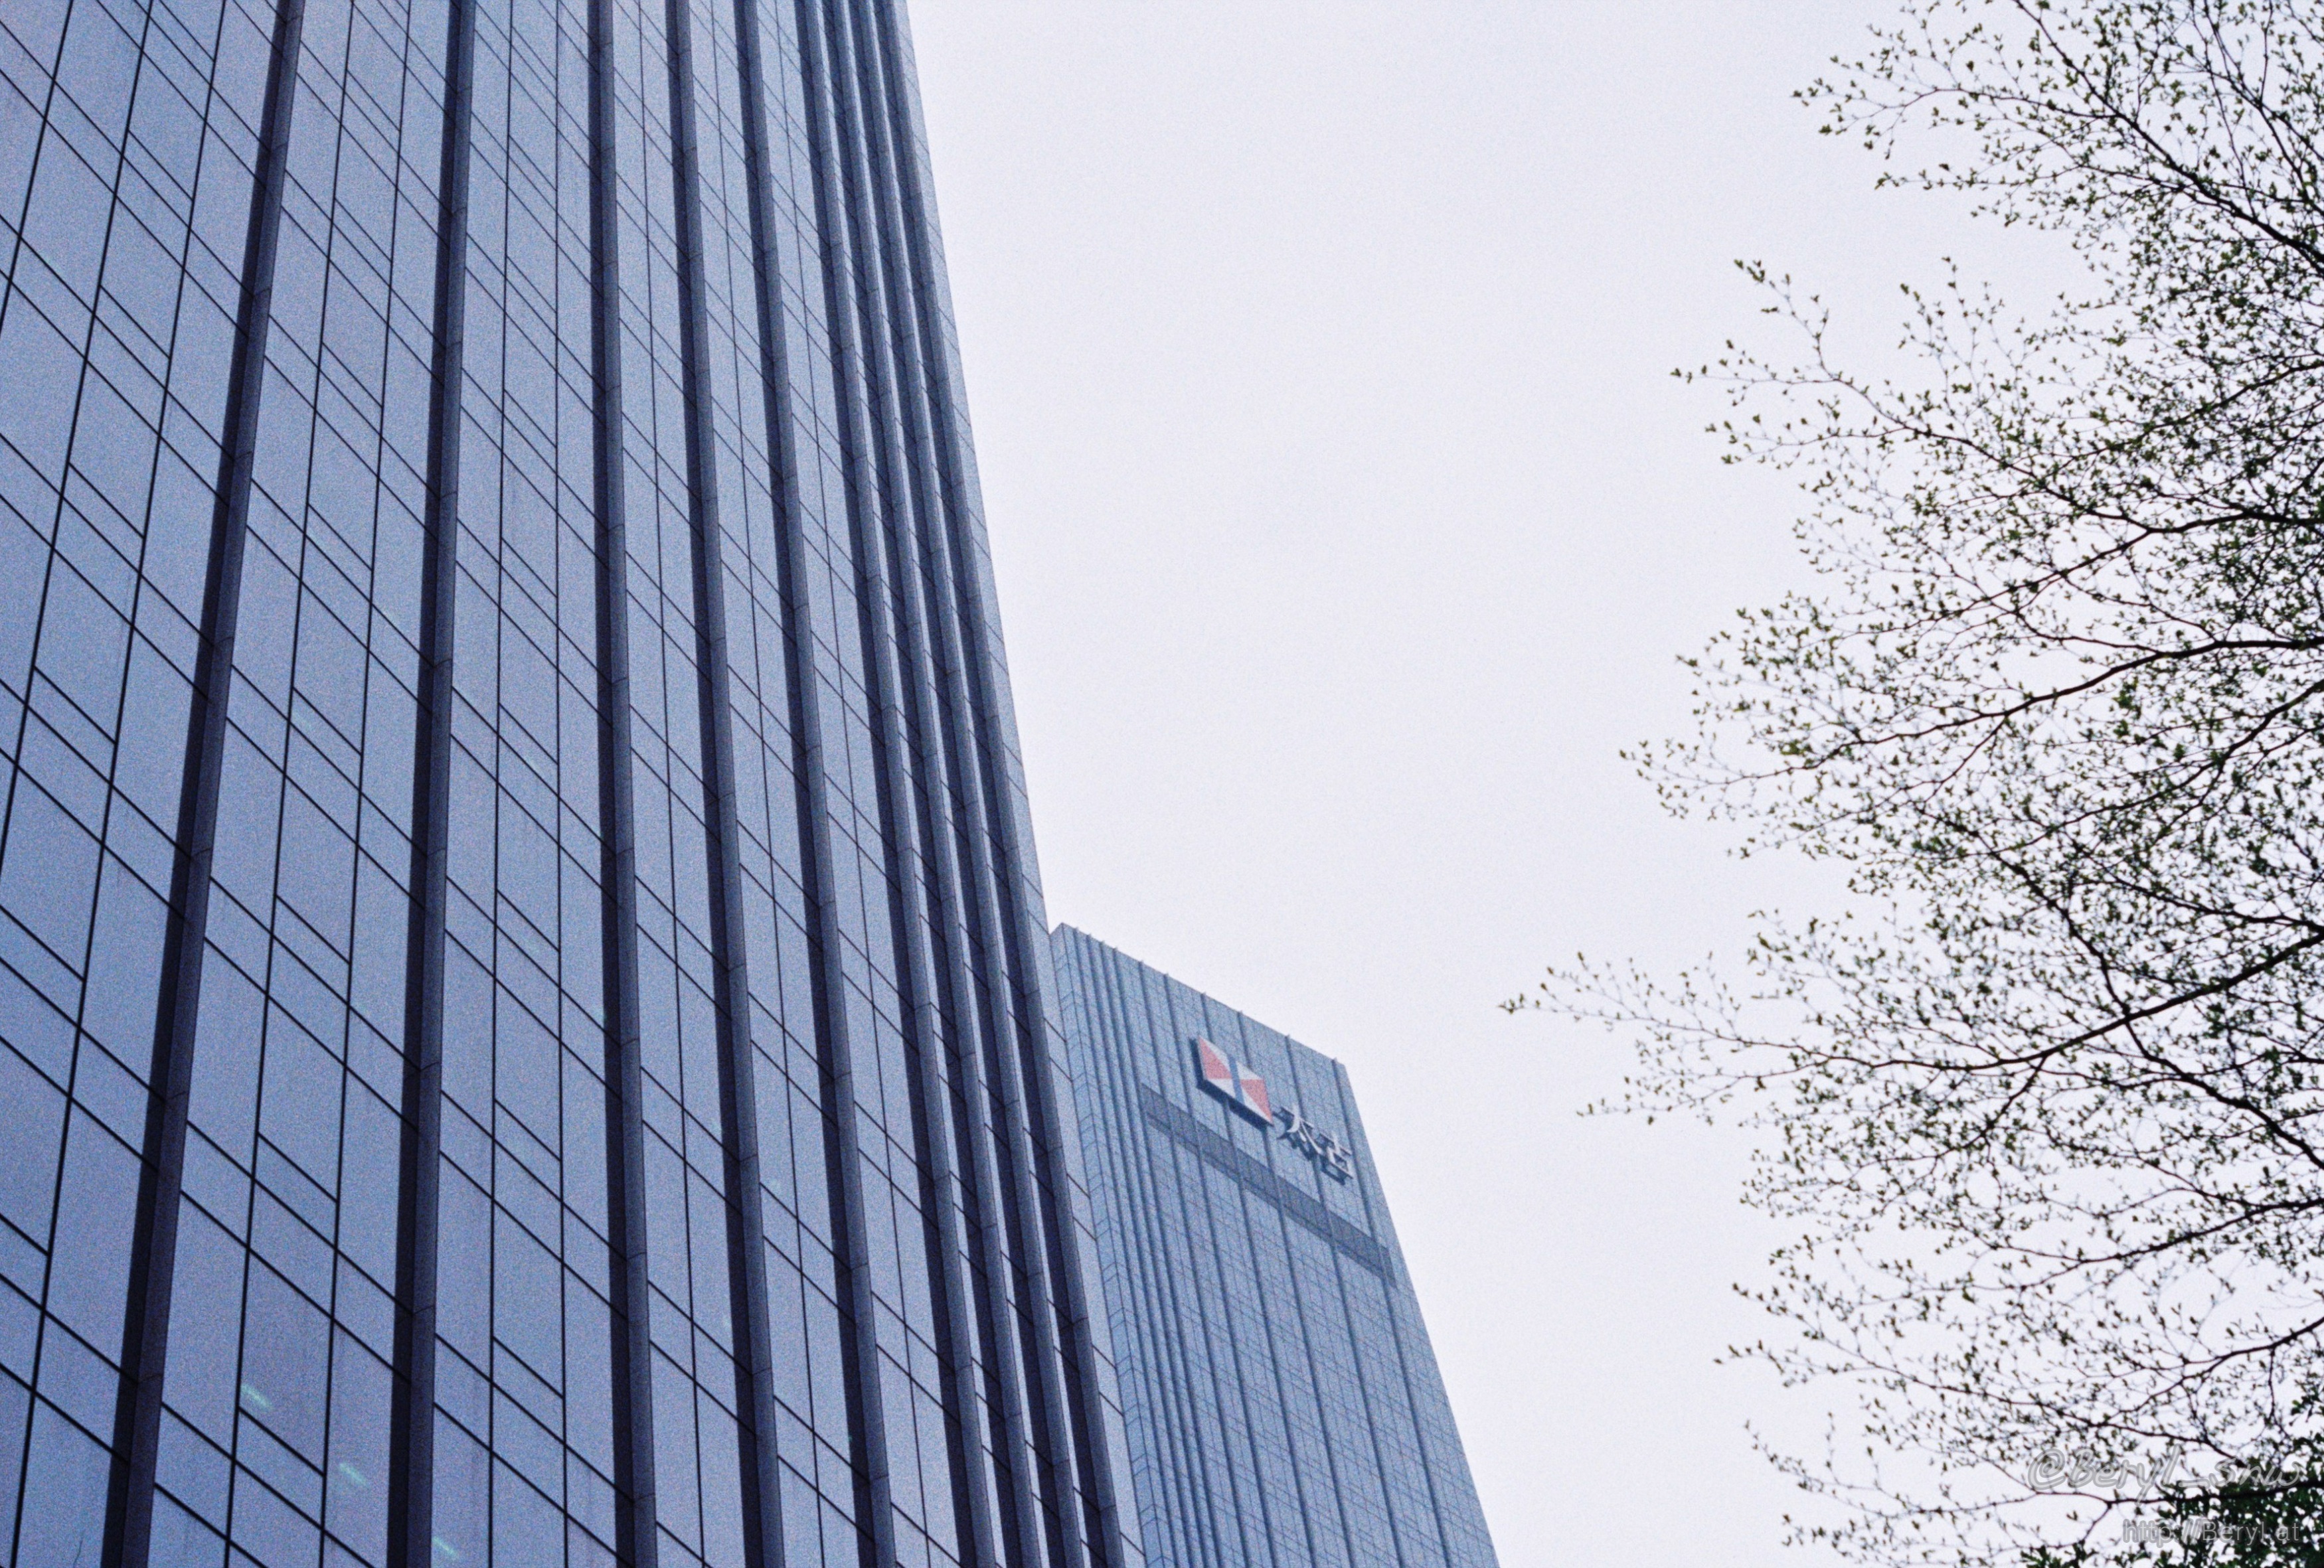
outdoor, branch, cold, architecture, structure, sky, white, street, building, city, skyscraper, urban, film, downtown, line, tower, metal, facade, tower block, trees, sunny, 50mm, daylight, canton, kodak, voigtlaender, bessar2, industarn6152mmf28, colorplus200, earlyspring